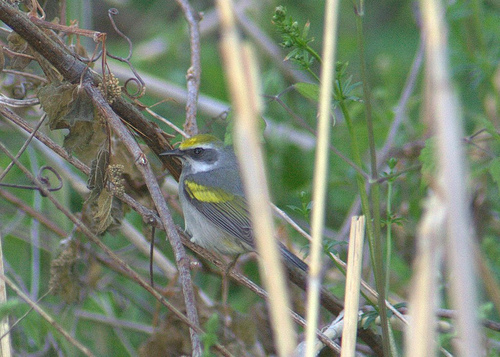
this bird has a yellow nape, yellow wingbar, light grey breast and belly, and dark grey cheek patches, back, wings, and tail.
this bird has a white belly and breast, yellow crown and coverts, and white eyebrows.
this bird is grey with yellow on its head and wings and has a long, pointy beak.
this bird has a grey back and a white head with grey eyebrows.
a small bird with a grey body, white belly and yellow stripes on head and wings.
this bird has wings that are gray and has a white bellya bird with a black bill, grey cheek patch, and yellow crown.
this bird has a yellow crown and coverts, with grey cheek patch.
this bird has wings that are blue and has a yellow crowna small bird with a white belly and yellow crown.
Species: Golden Winged Warbler